Sikhism

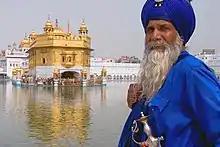
A Nihang Sikh at the Harmandir Sahib, also called the Golden Temple

According to Guru Nanak, the supreme purpose of human life is to reconnect with "Akal" ('The Timeless One'). However, egotism is the most significant barrier to making this connection. Using the Guru's teaching remembrance of "nām" (the divine Name of the Lord) leads to the end of egotism. Guru Nanak designated the word "Guru" ('teacher') to mean the voice of "the spirit": the source of knowledge and the guide to salvation. As "ik onkar" is universally immanent, "Guru" is indistinguishable from "Akal" and are one and the same.